Tanja Spill

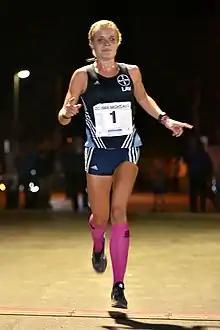
Spill in 2016

Tanja Spill (born 16 December 1995) is a German athlete. She competed in the women's 800 metres event at the 2021 European Athletics Indoor Championships.